Pune

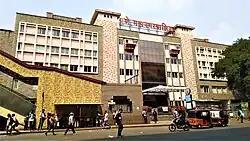
Pune Municipal Corporation building

The modern city of Pune has many distinct neighbourhoods. These include the numerous peths of the old city on the eastern bank of the Mutha river, the cantonment areas of Khadki and Camp established by the British, and numerous suburbs. There are several Peths in usual localities of the Pune city. The industrial growth in the Pimpri, Chinchwad, Akurdi, Nigdi and nearby areas allowed these areas to incorporate a new governing municipal corporation.